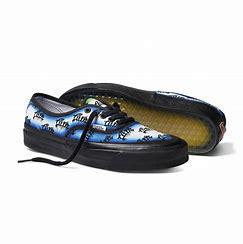
Brand: Vans
Model: Authentic 44 DX